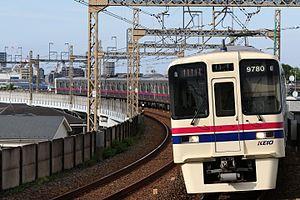
La ligne Keiō est la ligne ferroviaire principale de la compagnie Keiō au Japon. D'une longueur de 37,9 km, elle relie Shinjuku à Hachiōji dans la préfecture de Tokyo. C'est une ligne avec un fort trafic de trains de banlieue.
La Keiō Corporation ou simplement Keiō est une entreprise privée qui exploite des lignes ferroviaires dans l'ouest de Tokyo au Japon. La Keiō fait partie du Groupe Keiō qui exploite notamment des grands magasins que l'on trouve près des gares principales de la compagnie.